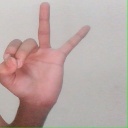
अक्षर: ण